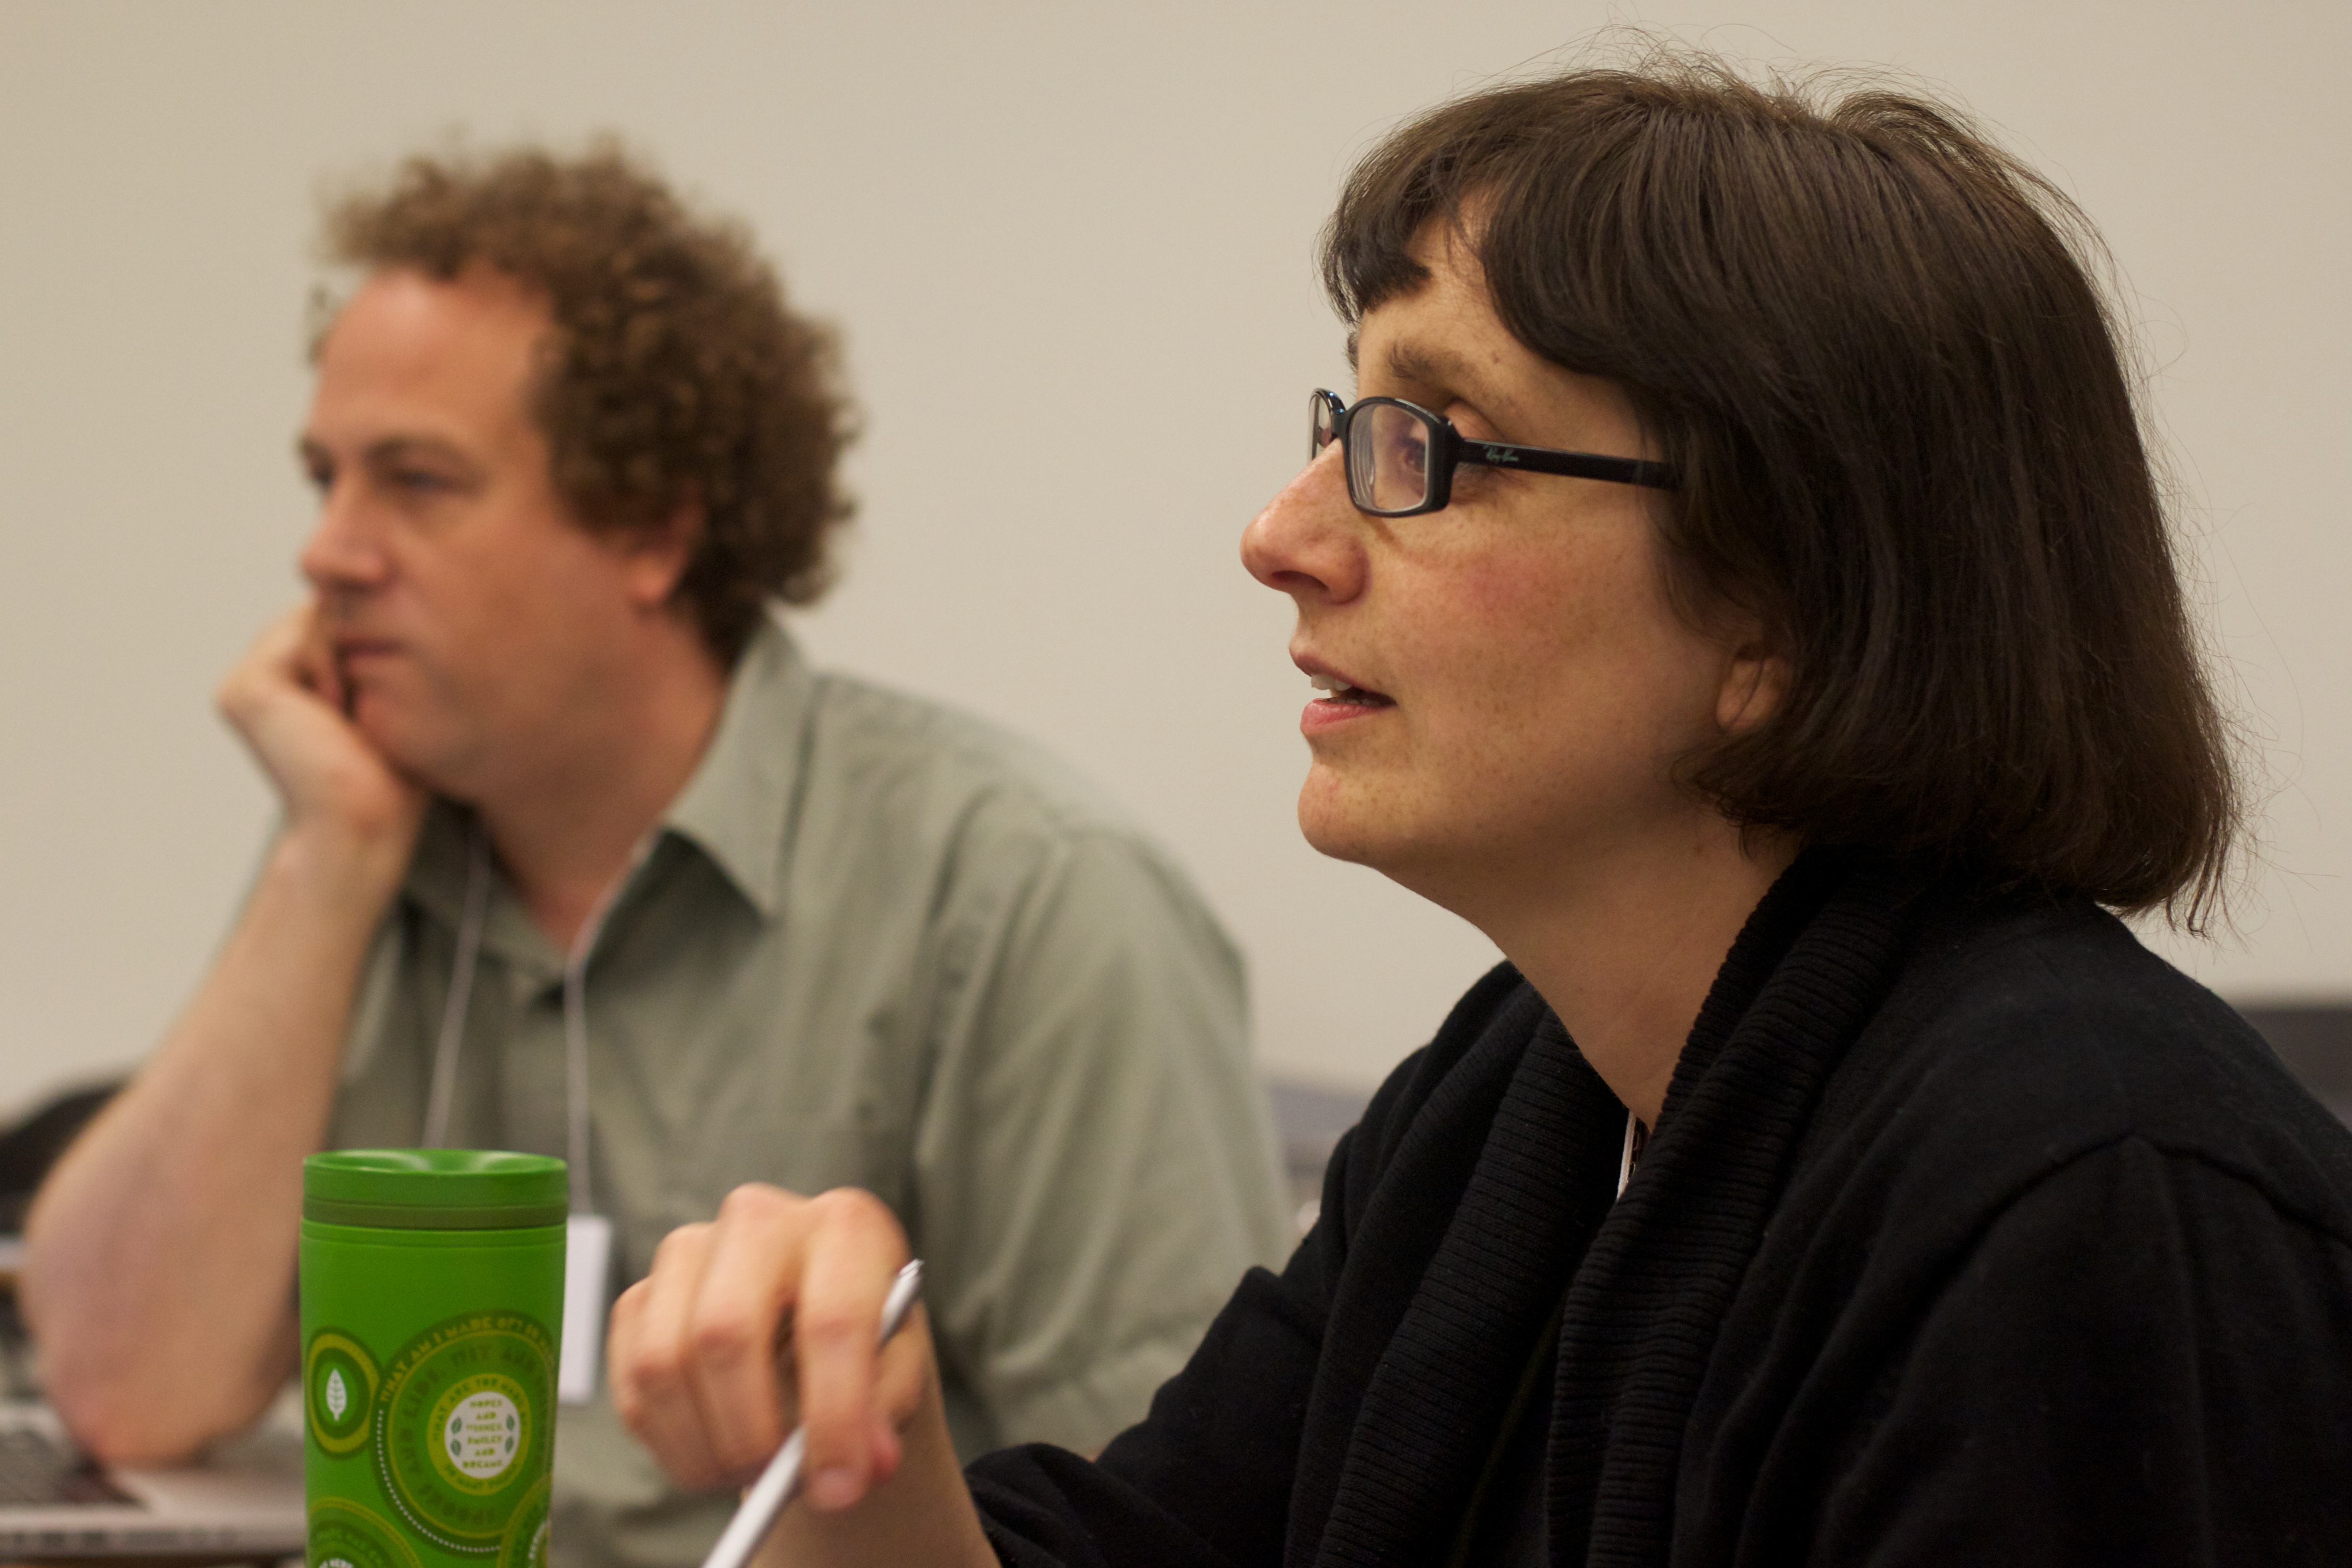
person, conversation, glasses, nv11, sense